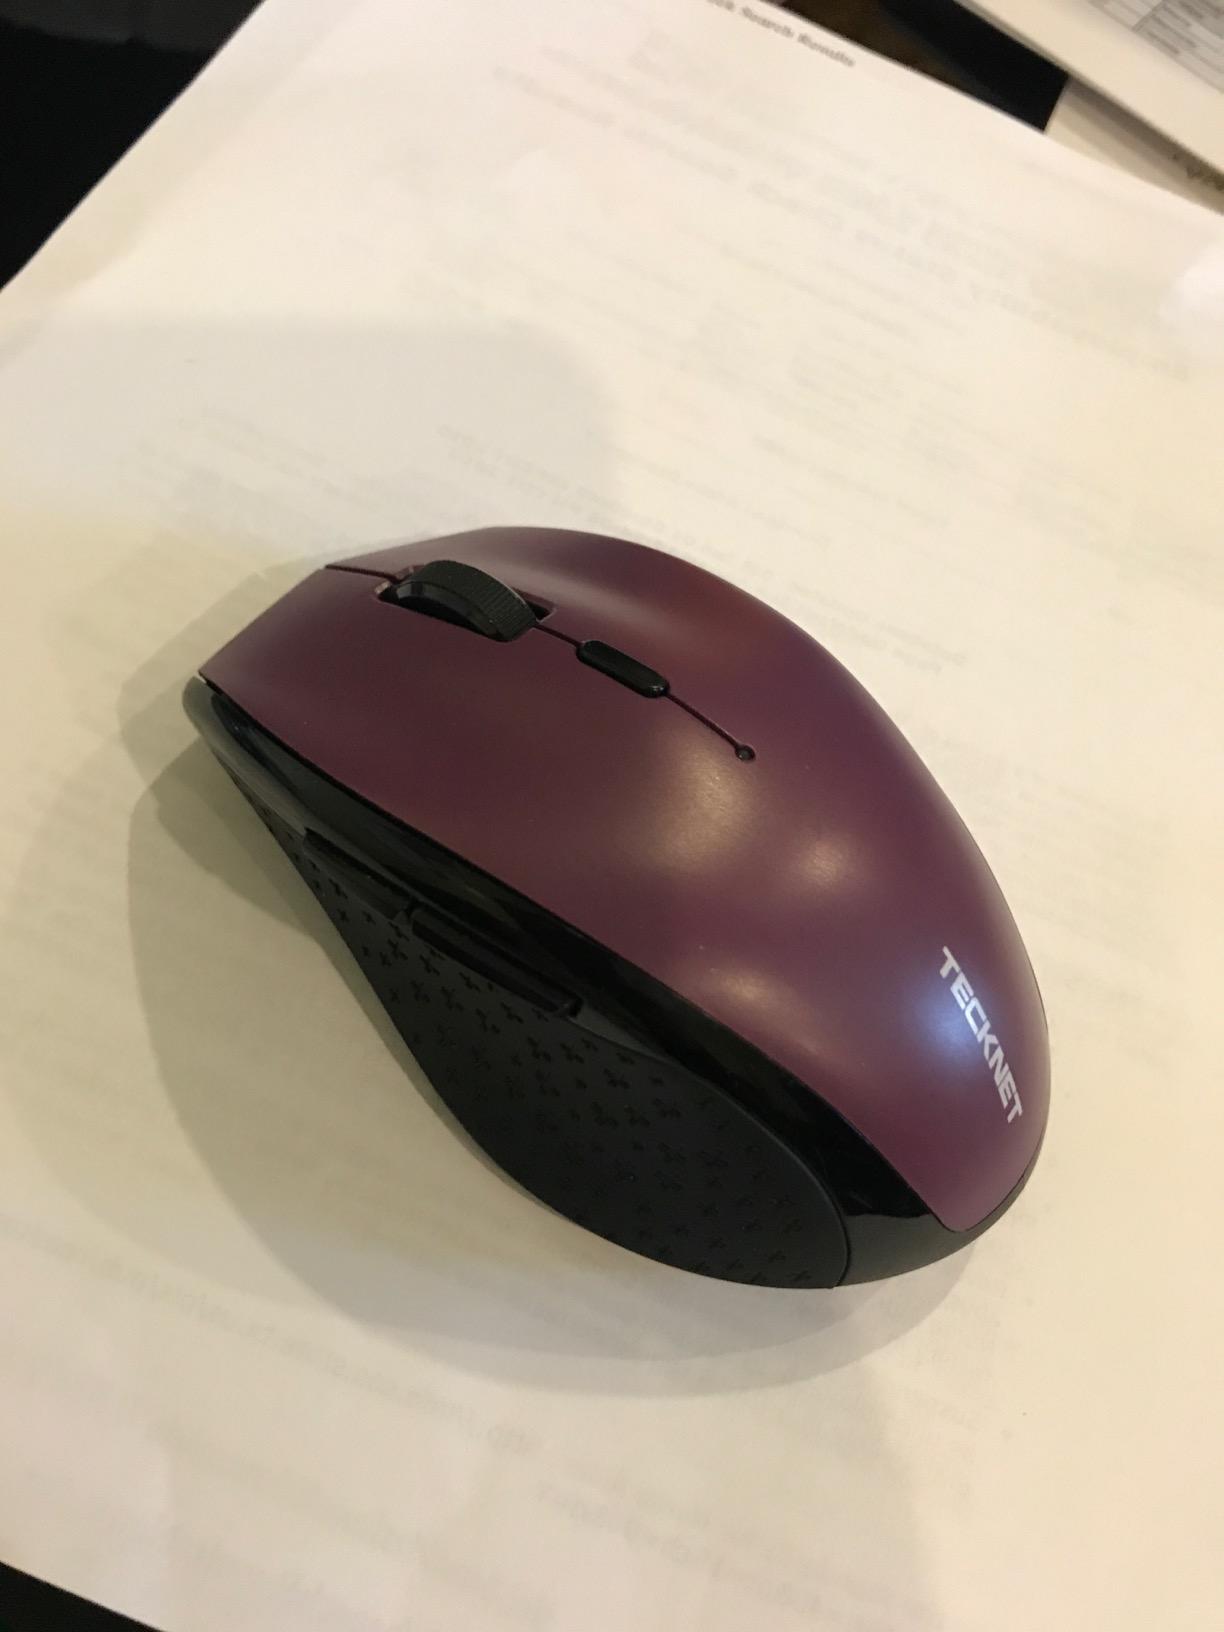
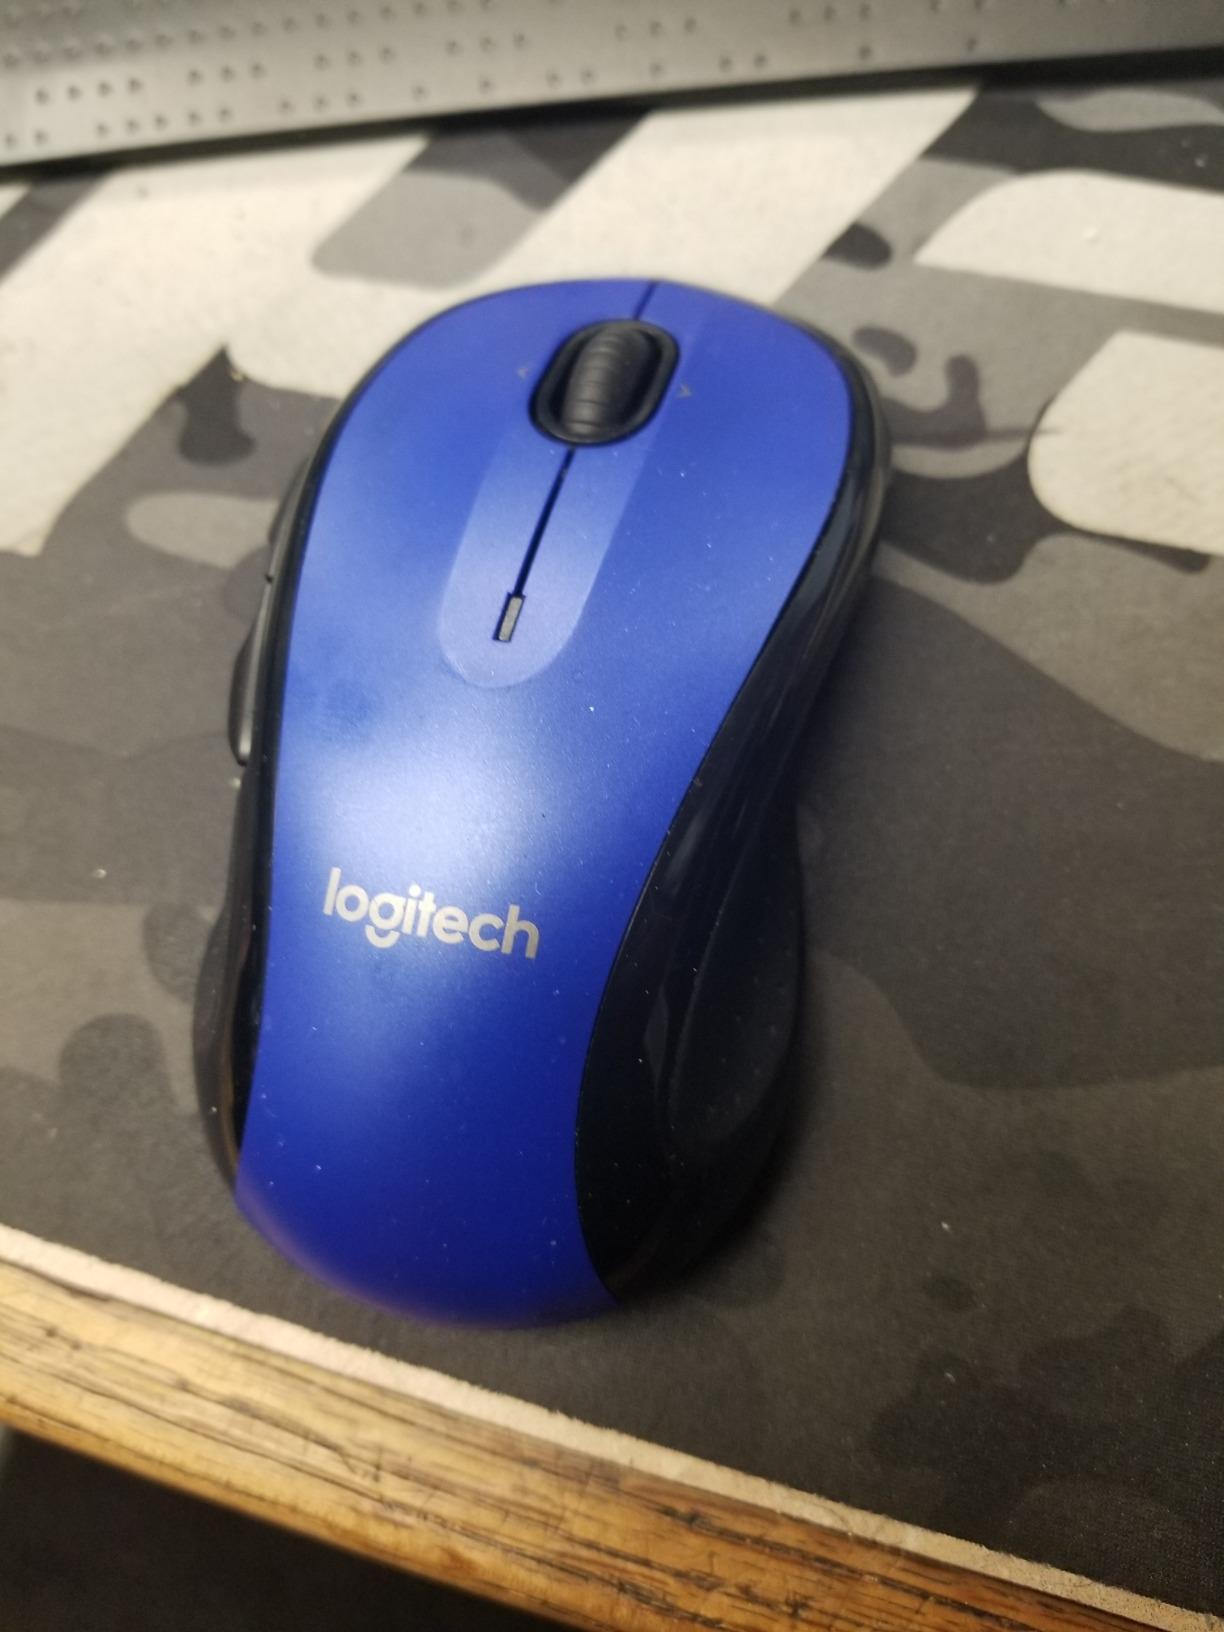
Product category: mouse
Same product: no